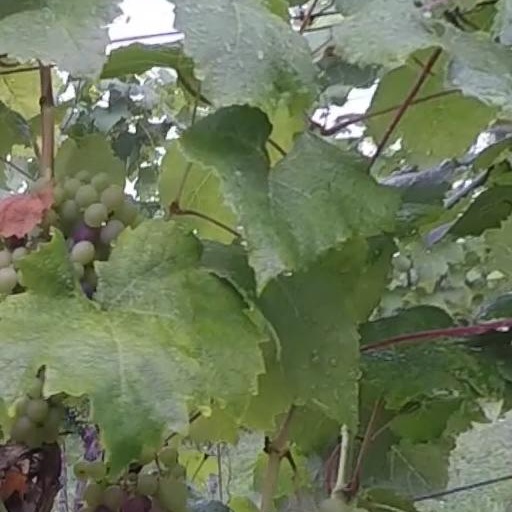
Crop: grape